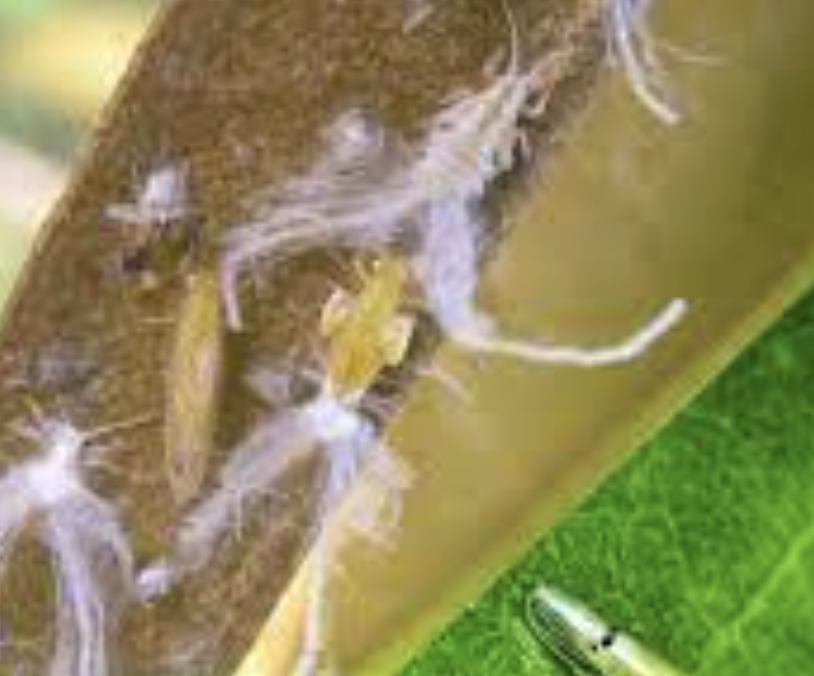
Label: mealybug_infestation